Fructokinase

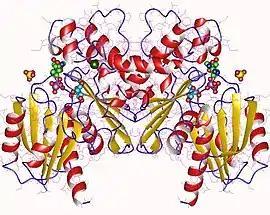
Fructokinase dimer, Bacillus subtilis

Fructokinase (/fruc•to•ki•nase/ [-ki´nas]), also known as -fructokinase or -fructose (-mannose) kinase, is an enzyme of the liver, intestine, and kidney cortex. Fructokinase is in a family of enzymes called transferases, meaning that this enzyme transfers functional groups; it is also considered a phosphotransferase (or, frequently, a kinase) since it specifically transfers a phosphate group. Fructokinase specifically catalyzes the transfer of a phosphate group from adenosine triphosphate (ATP, the substrate) to fructose as the initial step in its utilization. The main role of fructokinase is in carbohydrate metabolism, more specifically, sucrose and fructose metabolism. The reaction equation is as follows: